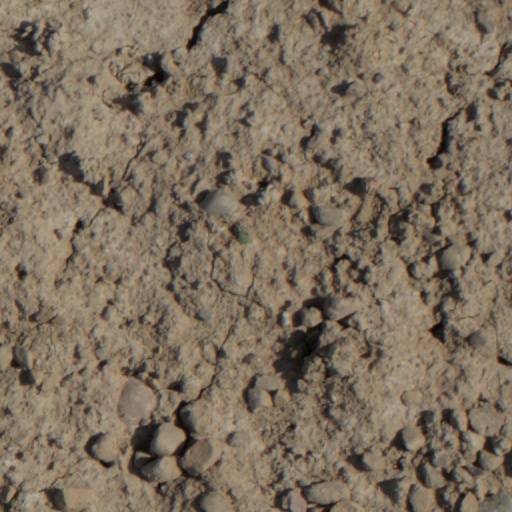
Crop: wheat